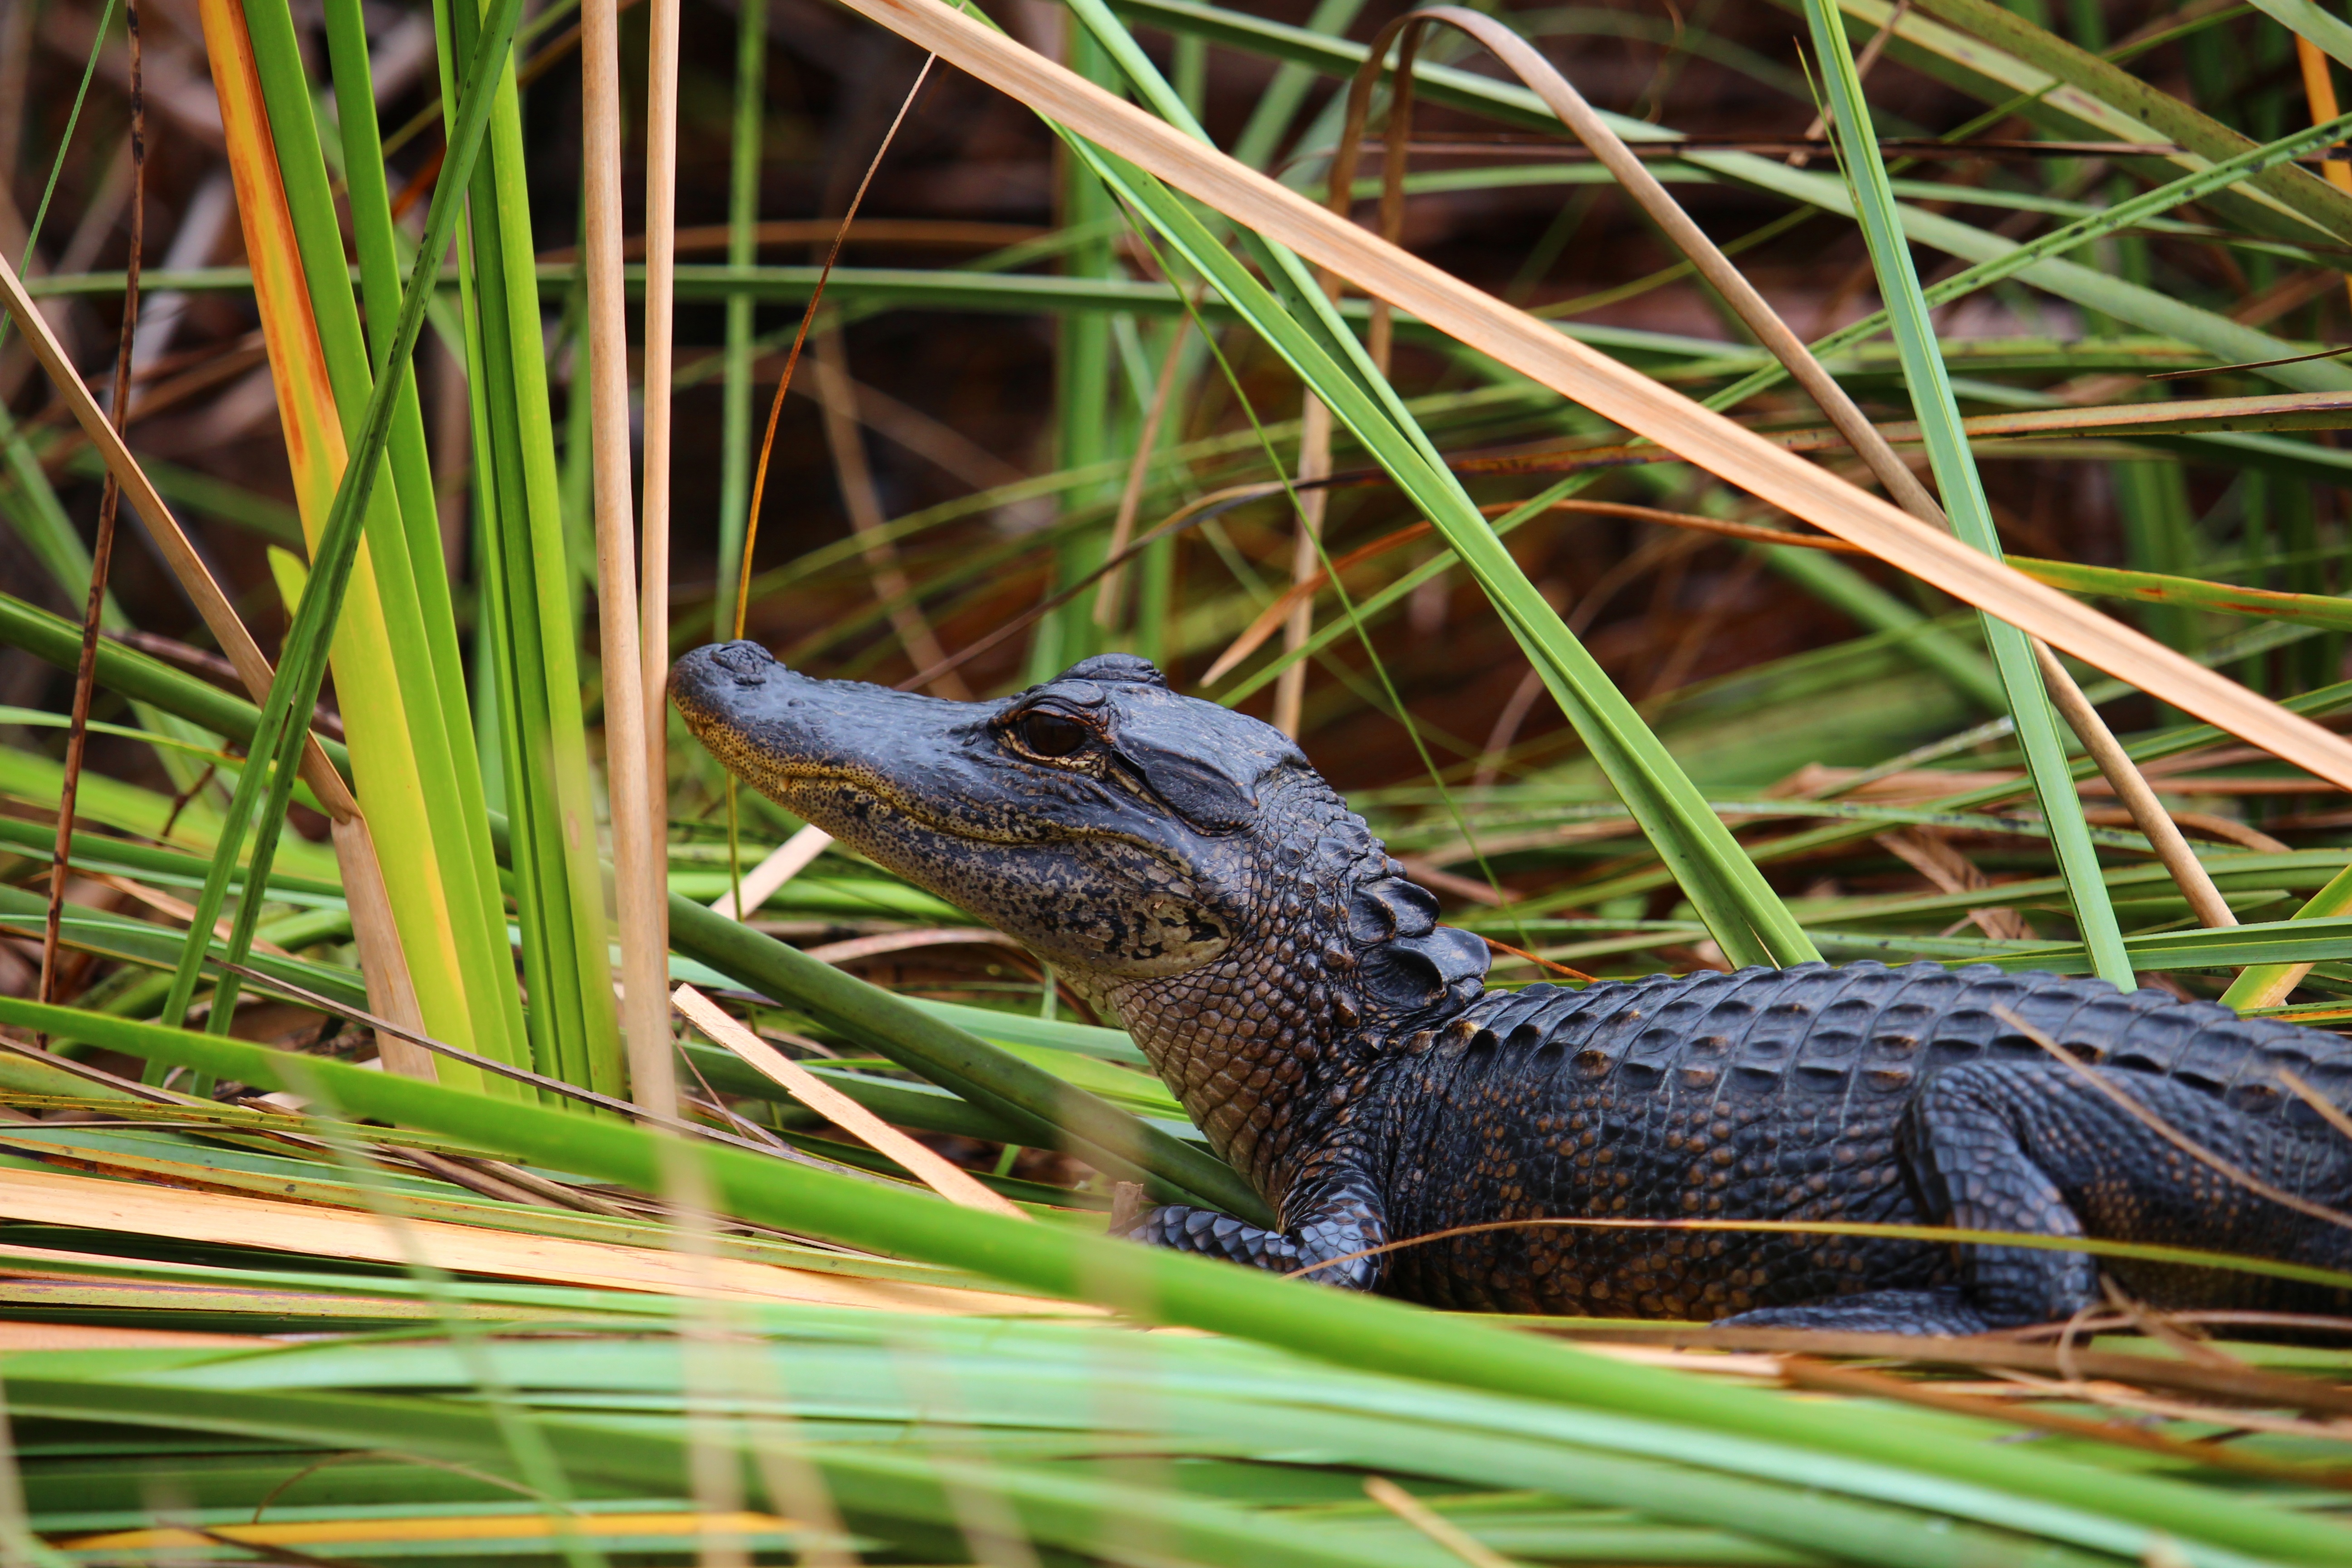
grass, swamp, wildlife, reptile, fauna, green lizard, crocodile, alligator, vertebrate, florida, everglades, lacerta, american alligator, scaled reptile, lacertidae